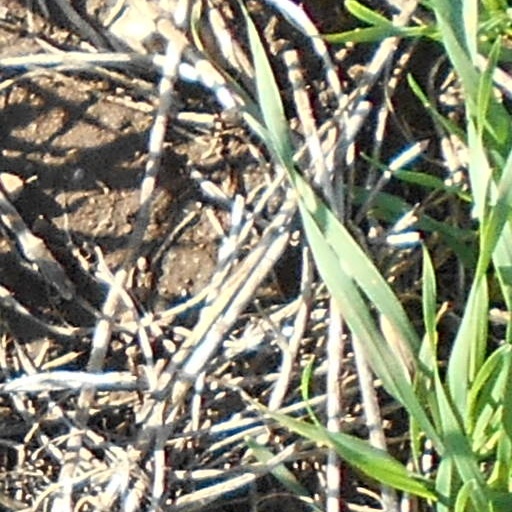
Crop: wheat